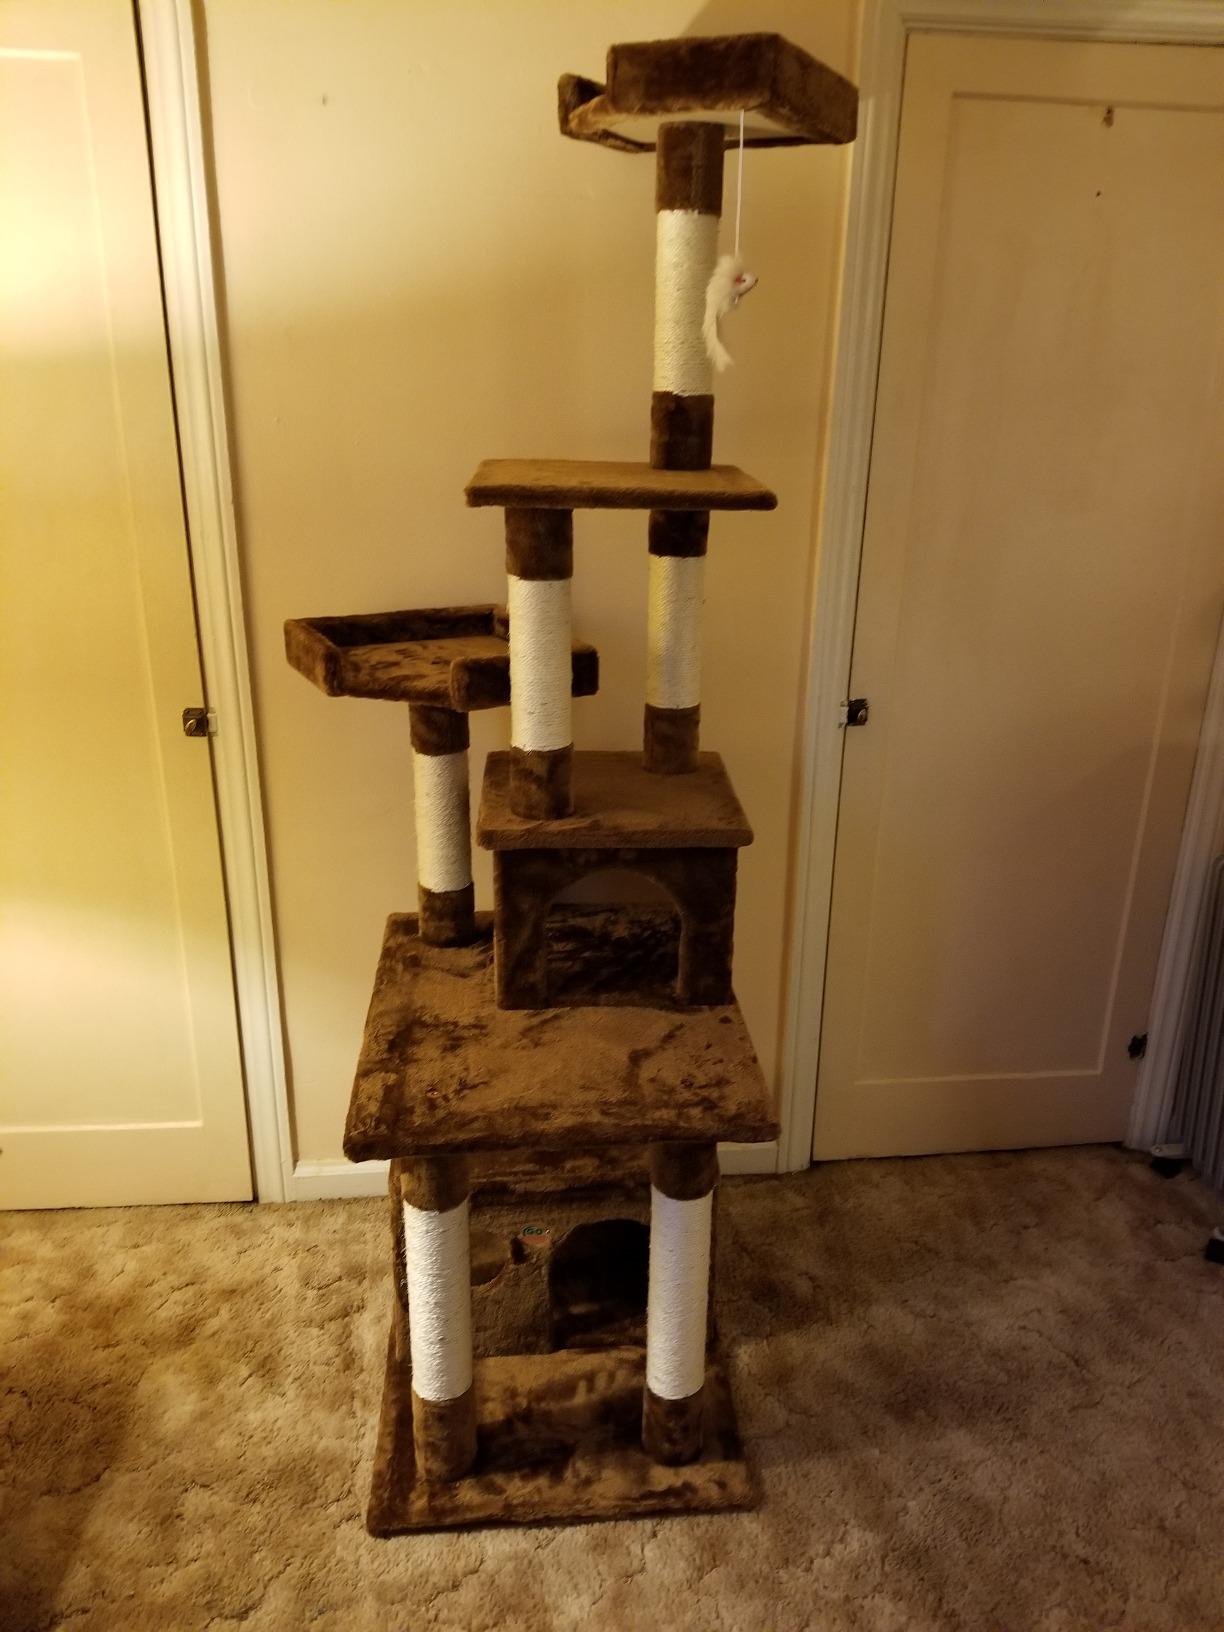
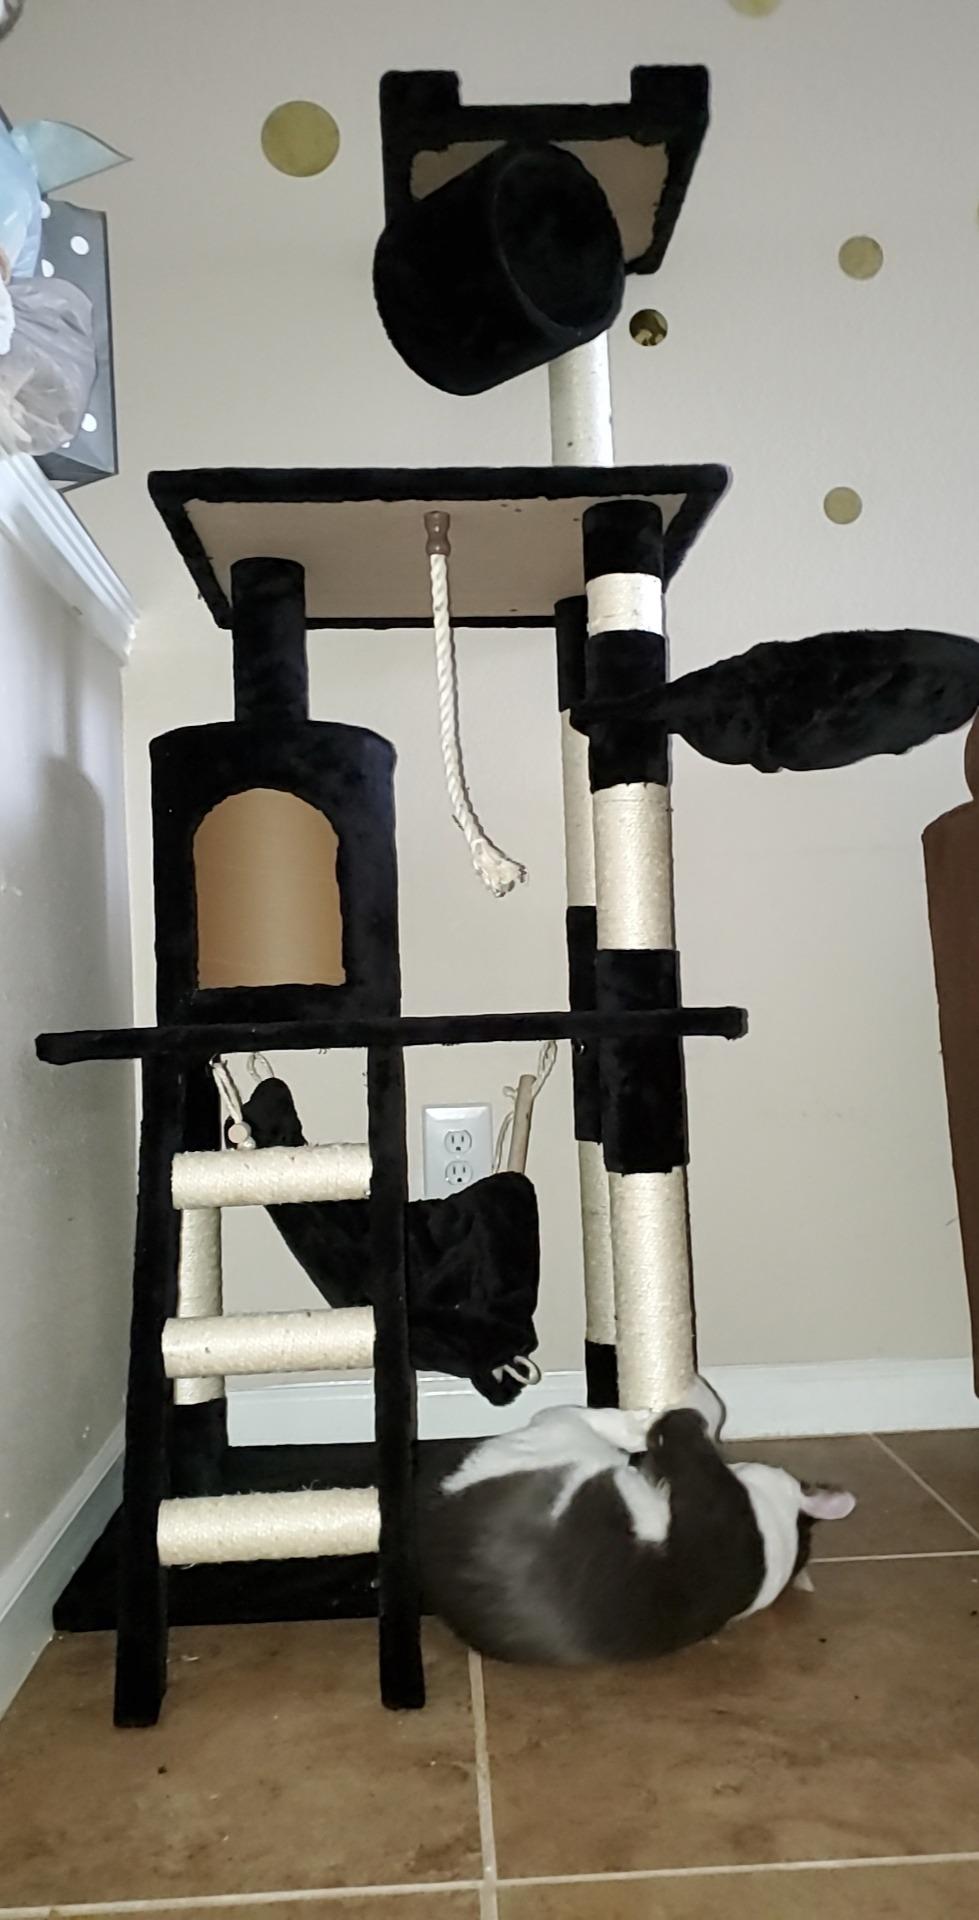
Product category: items_cat tree
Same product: no